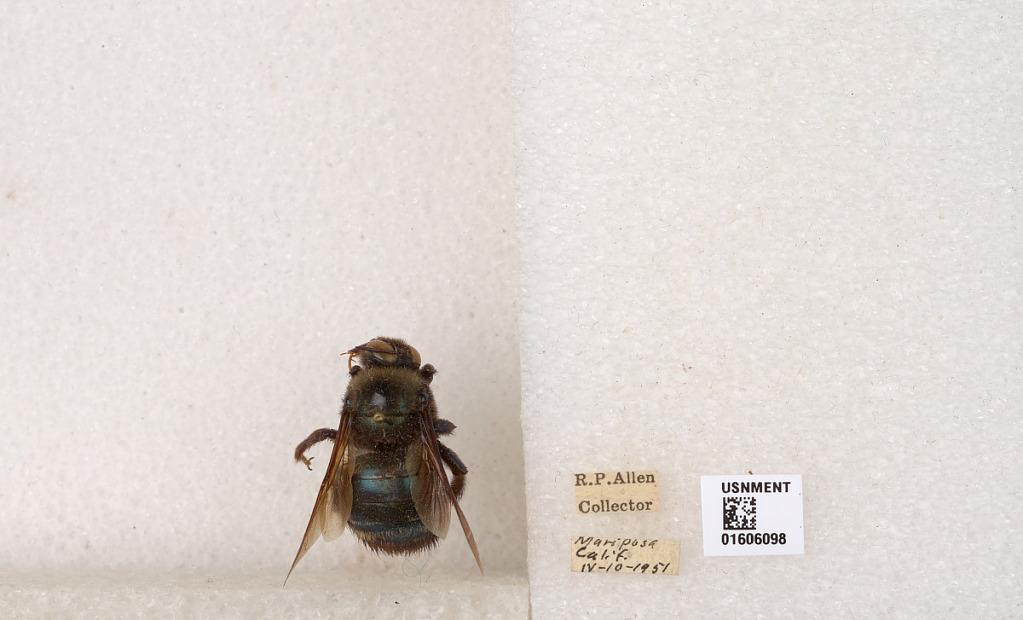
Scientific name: Xylocopa (Xylocopoides) californica californica Cresson
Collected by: R. Allen
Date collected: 1951-4-10
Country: United States
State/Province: California
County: Mariposa
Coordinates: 37.5815, -119.906